Dubstep

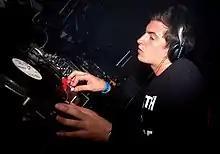
Dubstep producer Skream, one of the most widely known names on the scene since the beginning of the Dubstep movement

All throughout 2003, DJ Hatcha pioneered a new direction for dubstep on Rinse FM and through his sets at Forward». Playing sets cut to 10" one-off reggae-style dubplates, he drew exclusively from a pool of new South London producers—first Benga and Skream, then also Digital Mystikz and Loefah—to begin a dark, clipped and minimal new direction in dubstep.